Age of Wushu

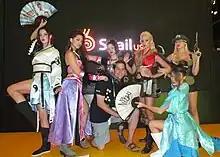
Promotion at E3 2012

The original Chinese version, named 九阴真经, began beta testing in 2009 and was commercially launched 2012. Over the next few years, the game was launched in more regions with different names: North America (Age of Wushu), Europe (Age of Wulin), Russia (Legends of Kung Fu), Thailand (9Yin) and Southeast Asia (Age Of Kung Fu).